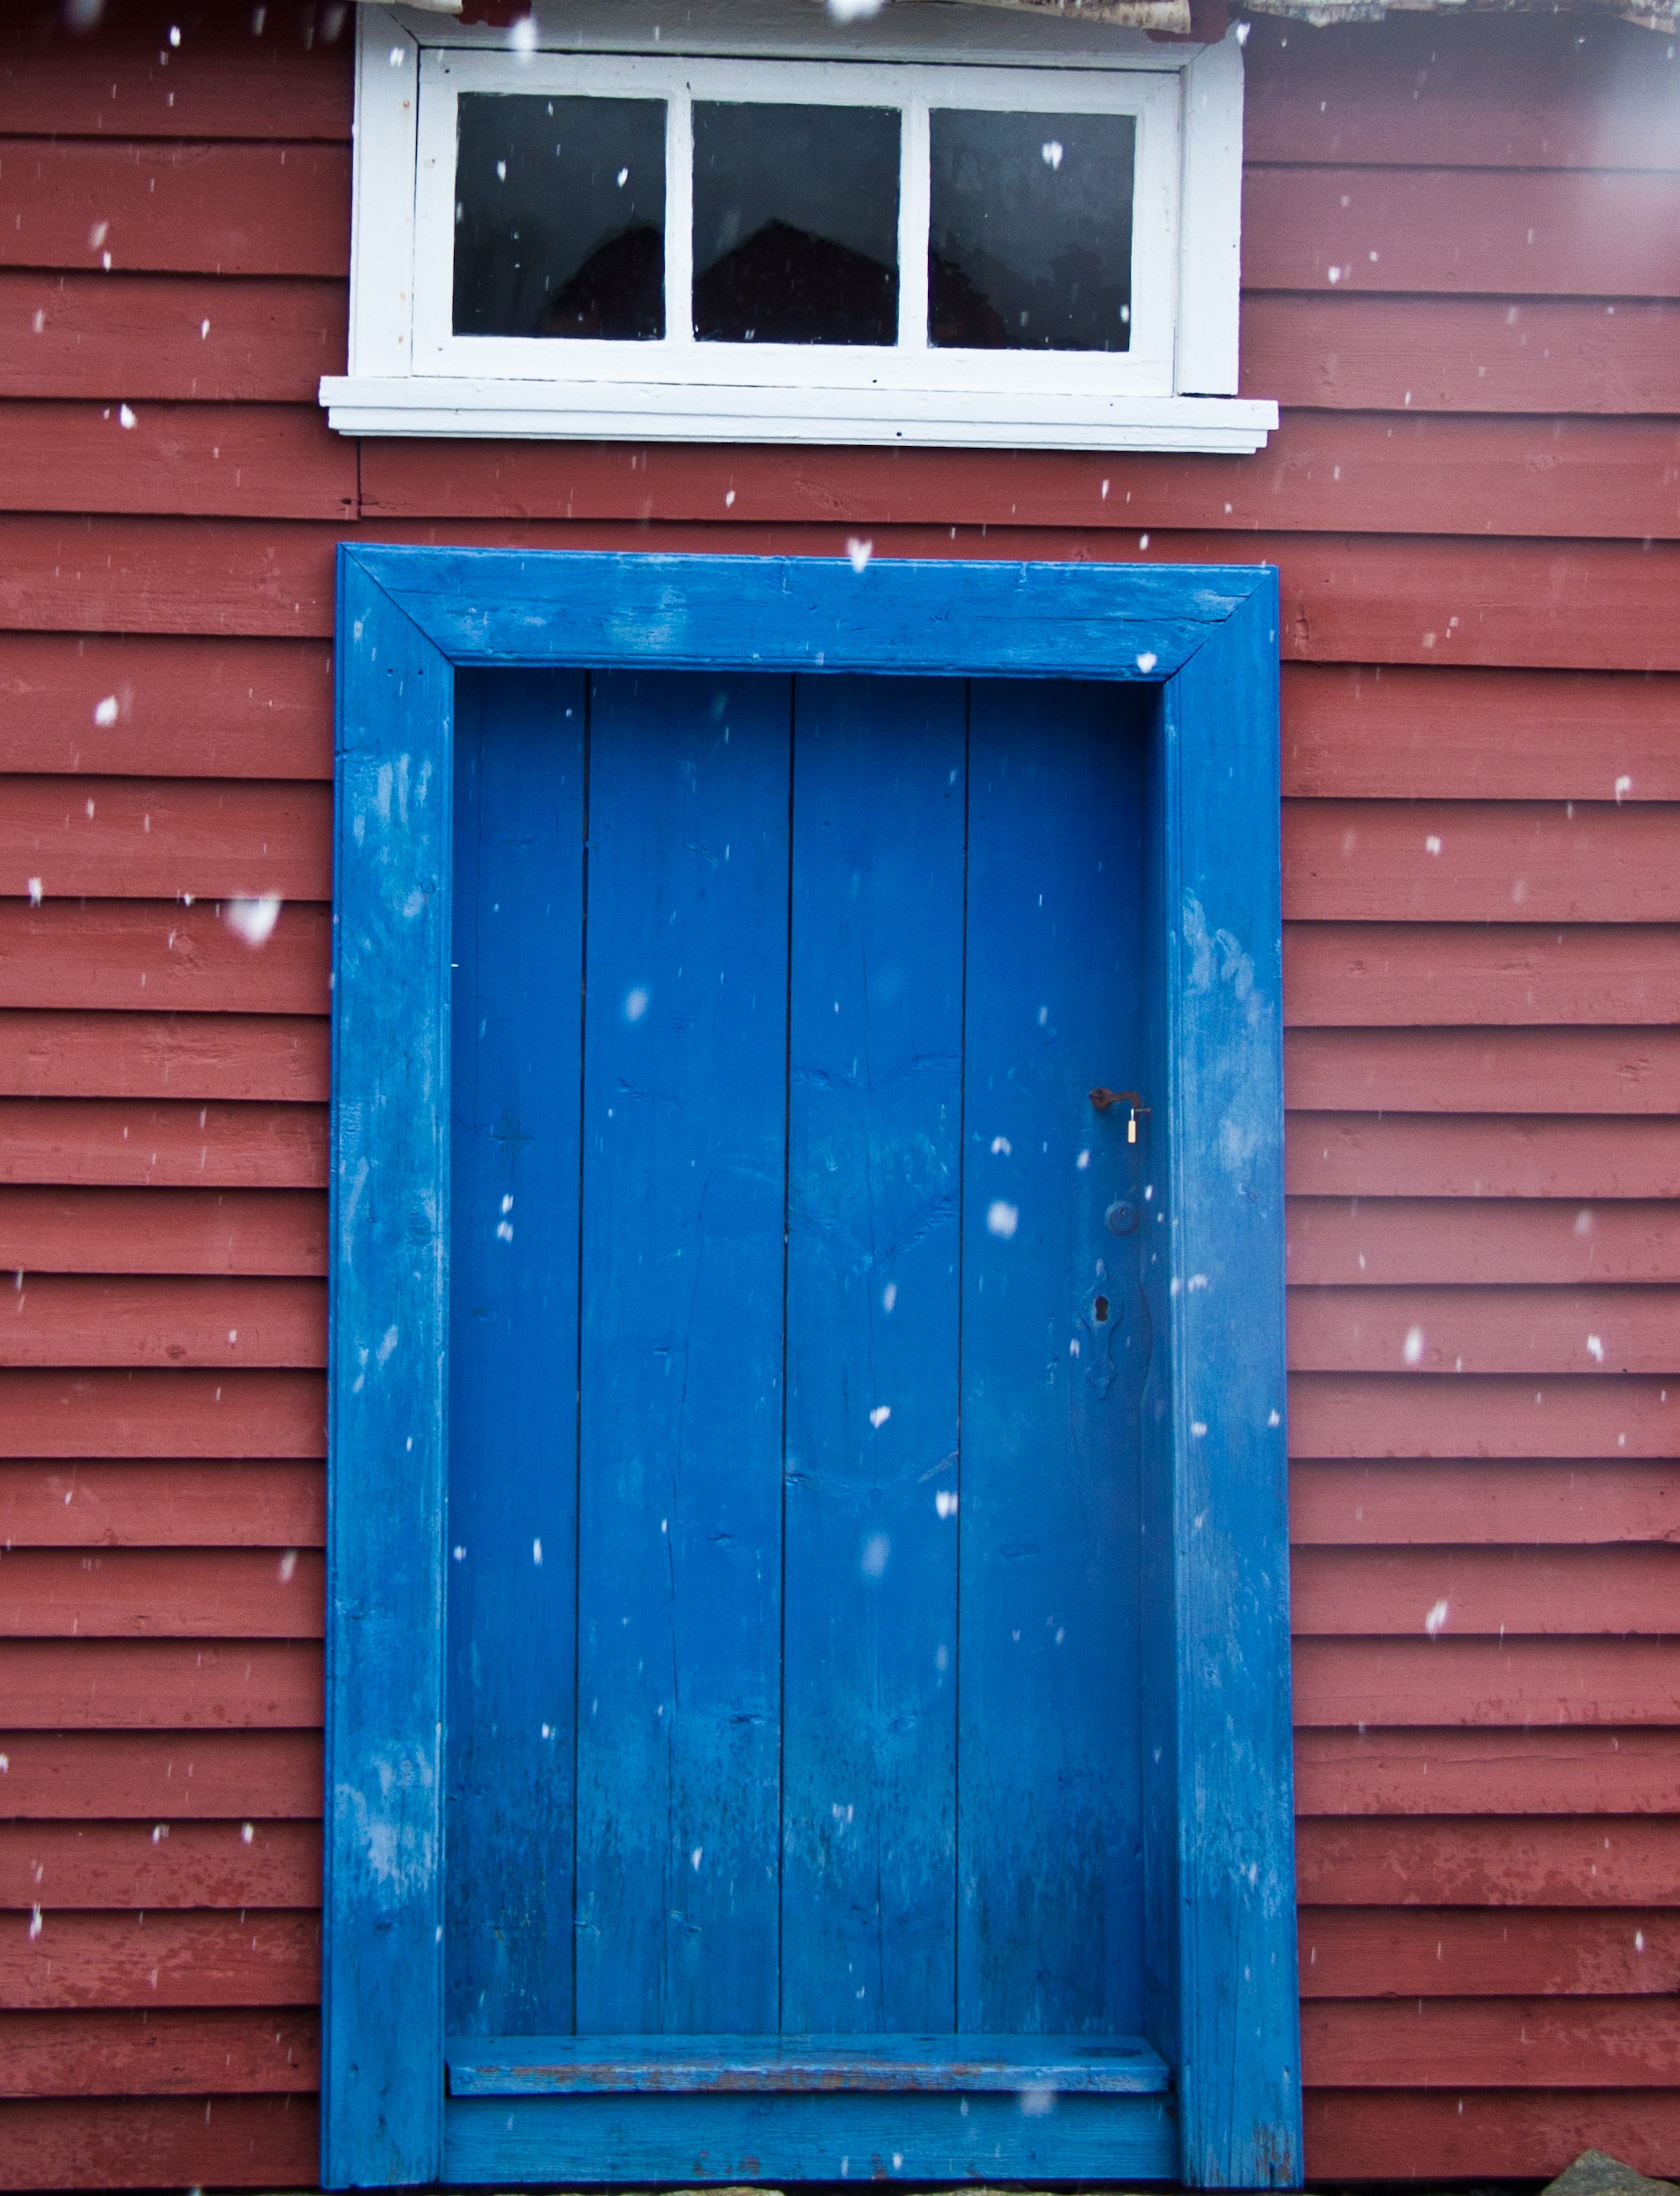
winter, architecture, wood, house, window, building, city, wall, shed, green, red, color, facade, blue, door, interior design, old town, doors, traditional, blue door, red wall, it's snowing, window covering, outdoor structure